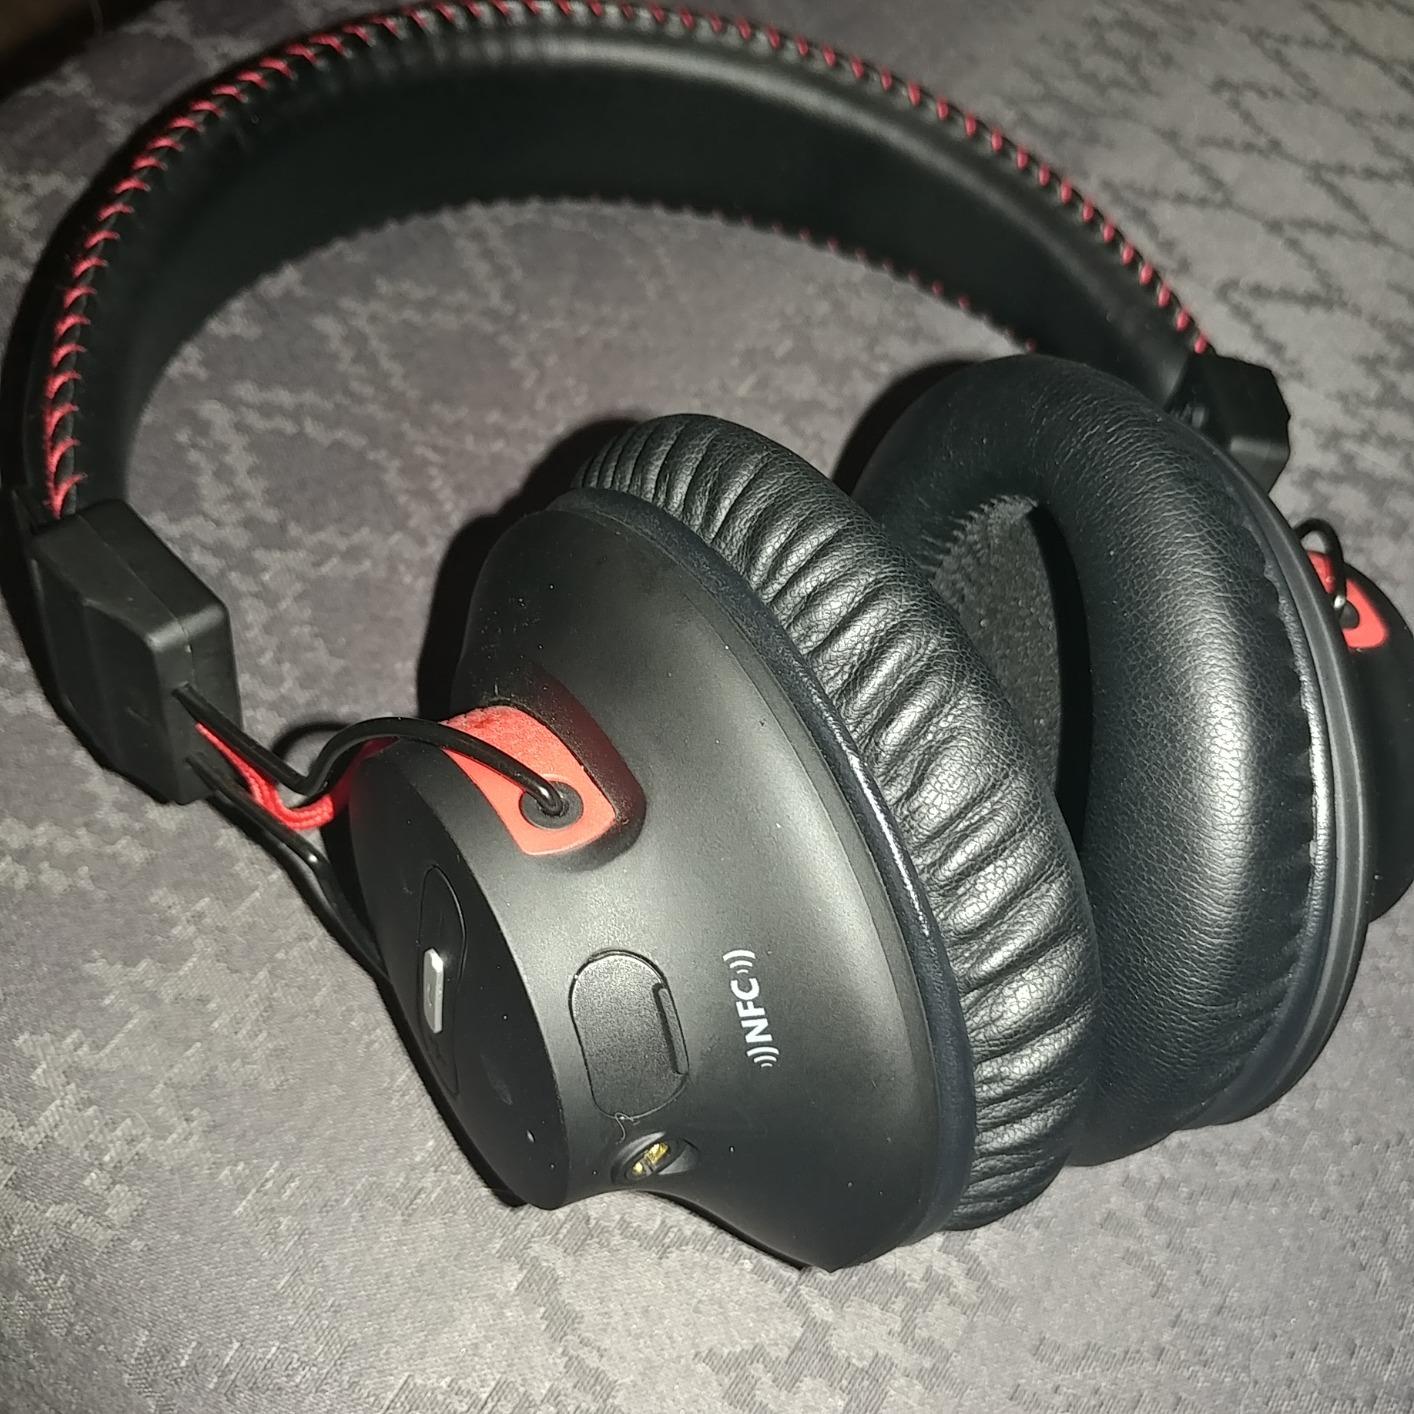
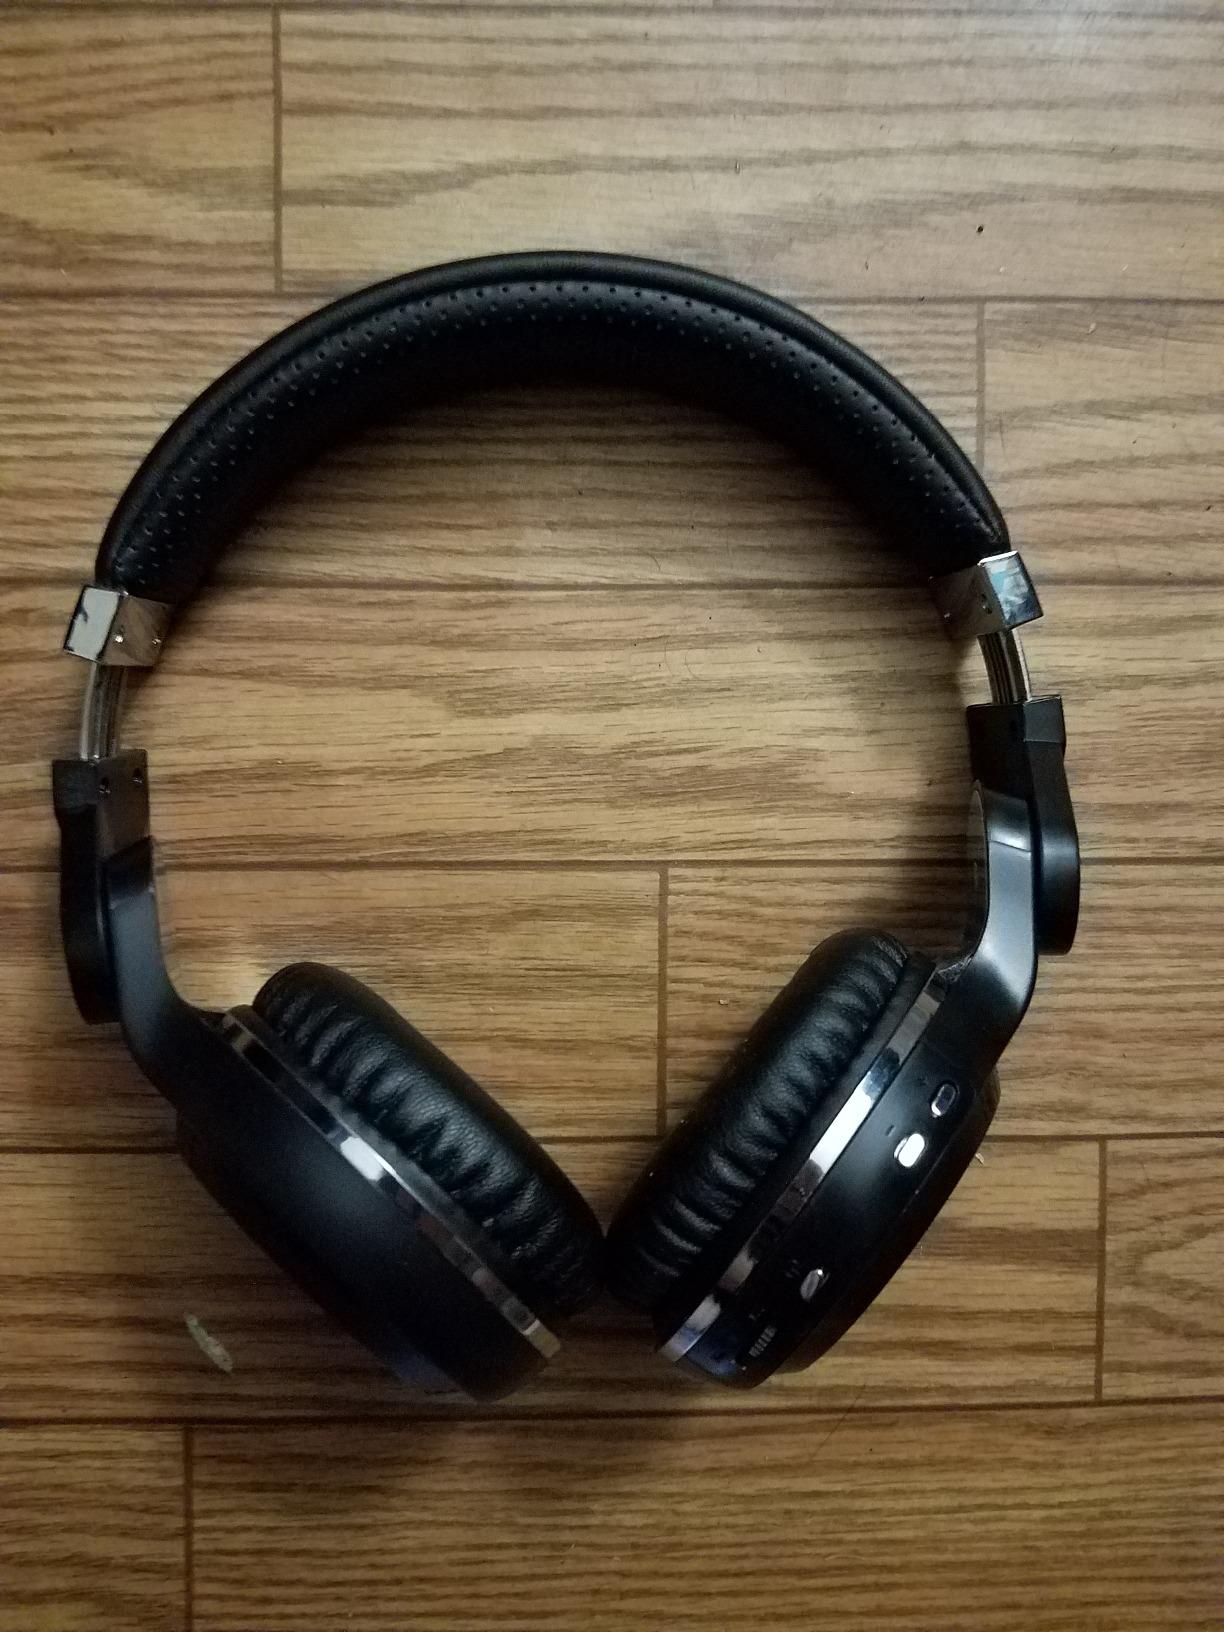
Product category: headphones
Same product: no